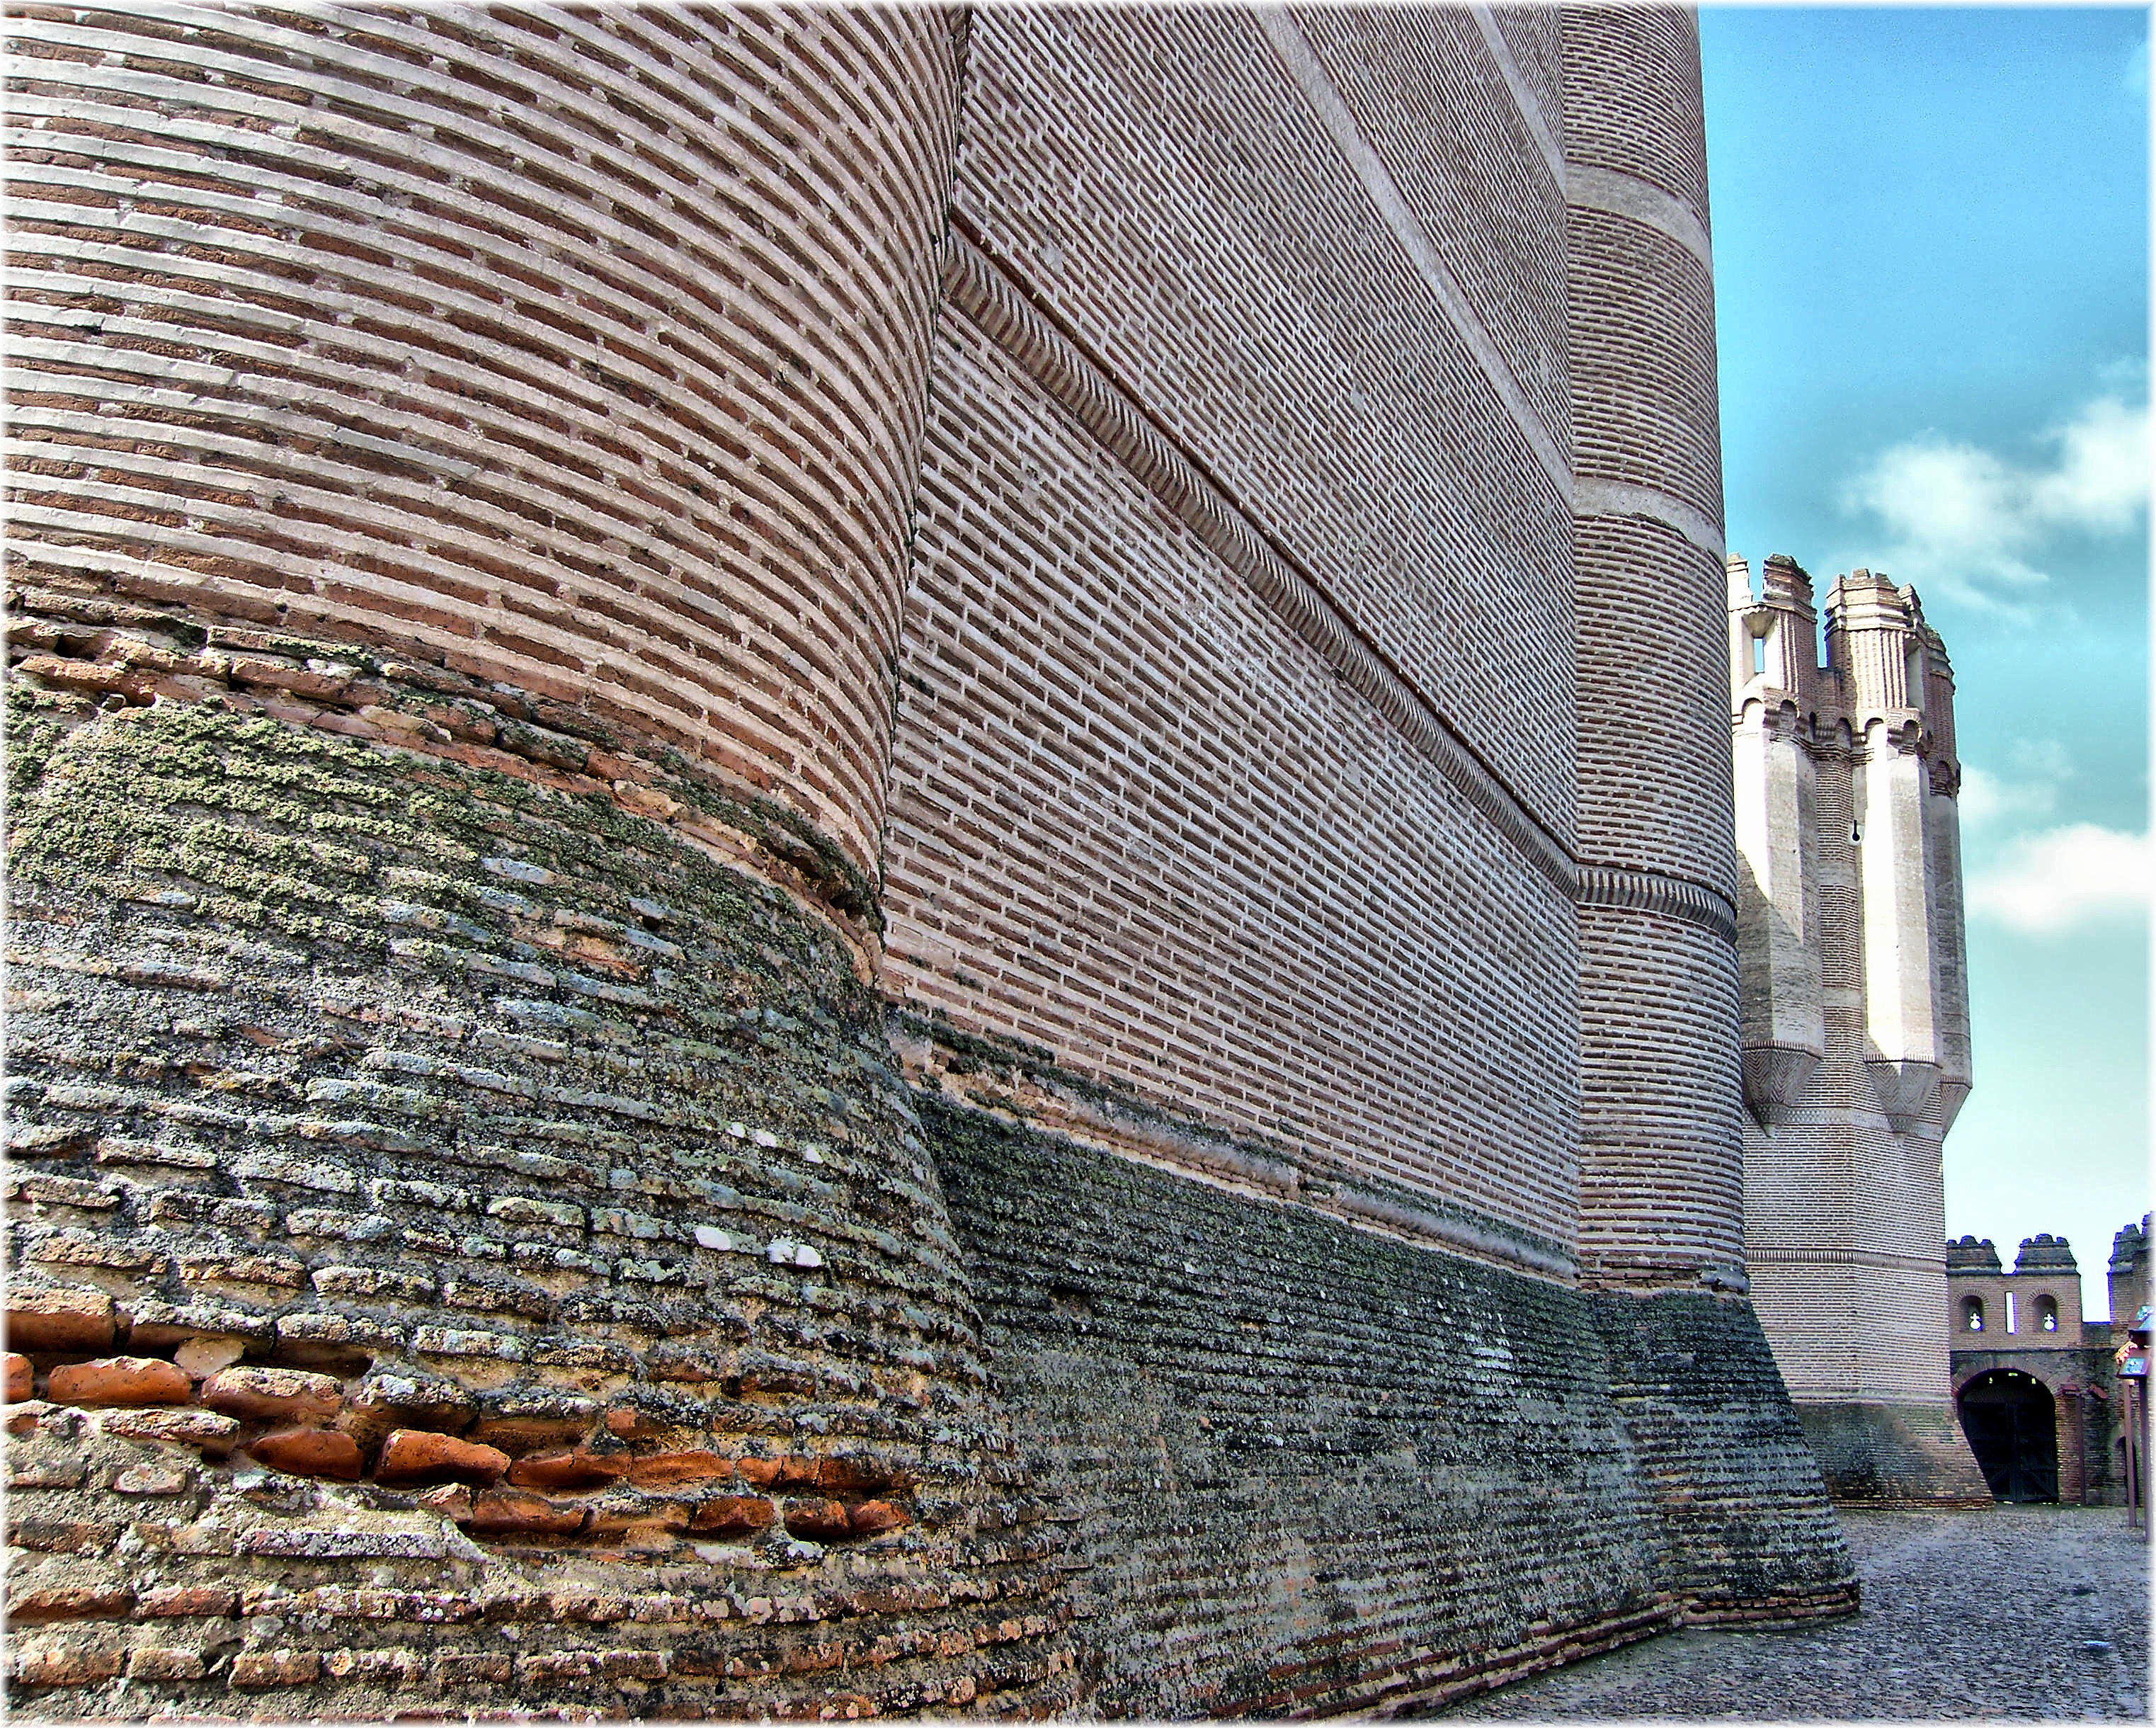
architecture, wood, roof, building, skyscraper, wall, europe, tower, castle, landmark, facade, medieval, spain, espagne, europa, coca, castillo, fortaleza, castillayleon, segovia, espanha, espana, castelo, castillaleon, fortificacion, mozarabe, provinciadesegovia, provinciasegovia, catillodecoca